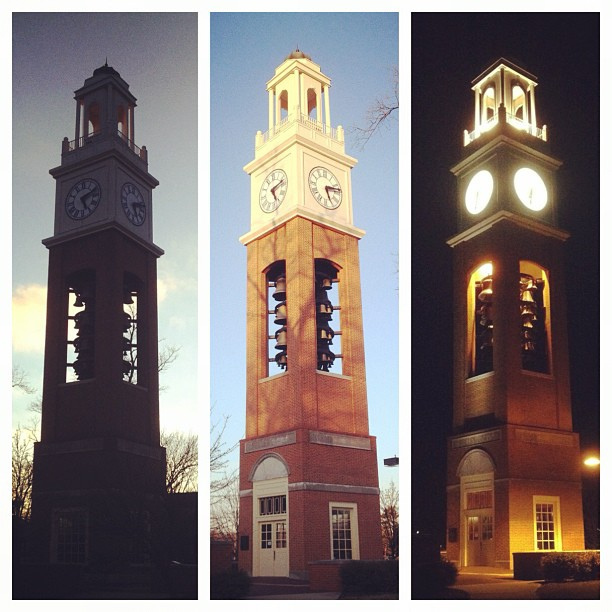
user: Given an image and a question. Answer the question in a short answer. Question: What is the difference between each picture? Short Answer:
assistant: daylight